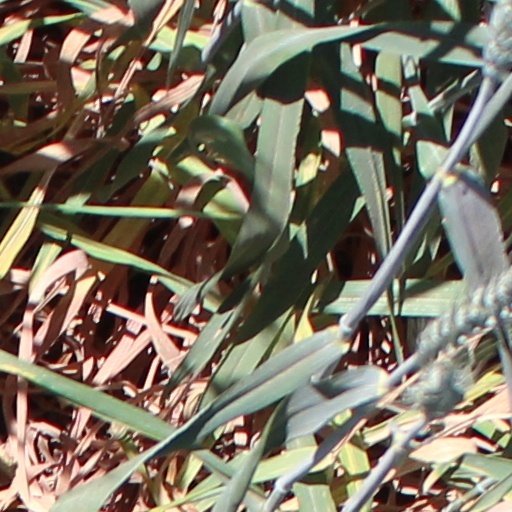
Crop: wheat